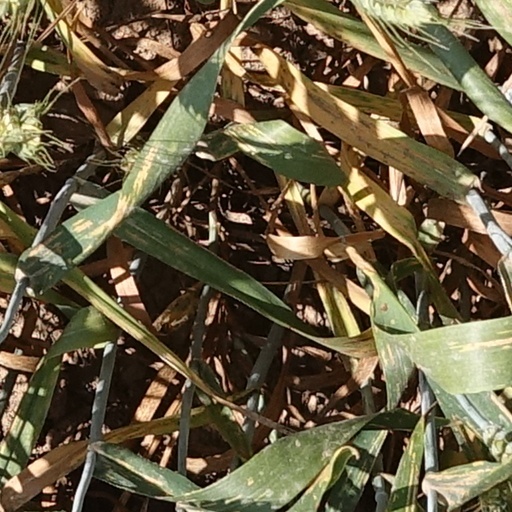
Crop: wheat